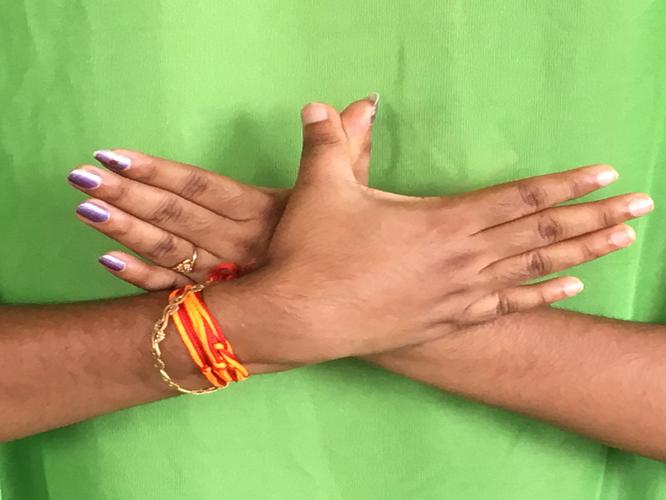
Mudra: Garuda
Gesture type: double_hand